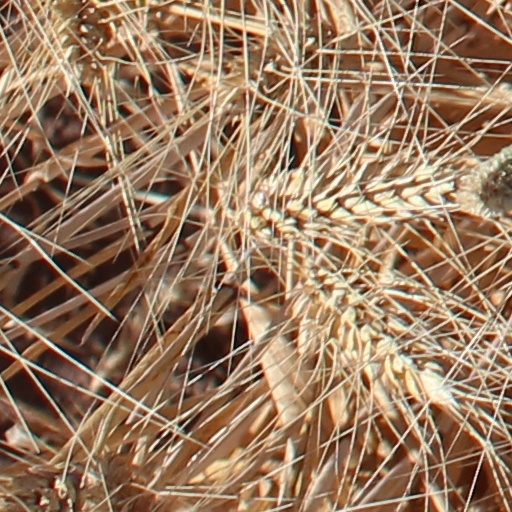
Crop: wheat